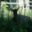
Label: deer